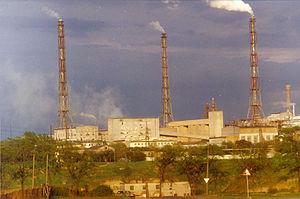
Volkhov, anciennement Volkhovstroï, est une ville de l'oblast de Léningrad, en Russie, et le centre administratif du raïon de Volkhov. Sa population s'élevait à 45 195 habitants en 2017